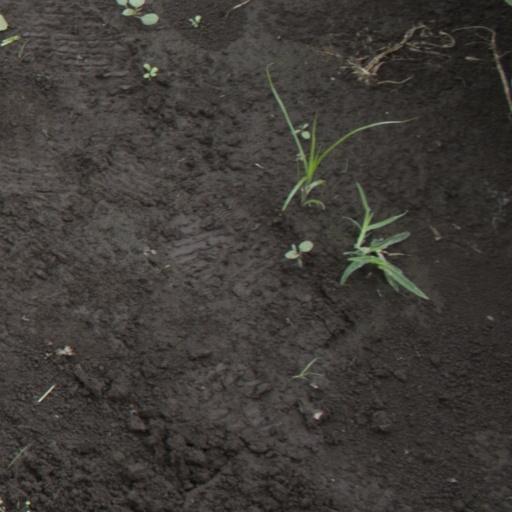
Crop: soybean